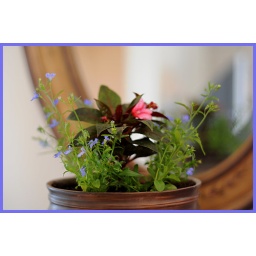
flower near mirror